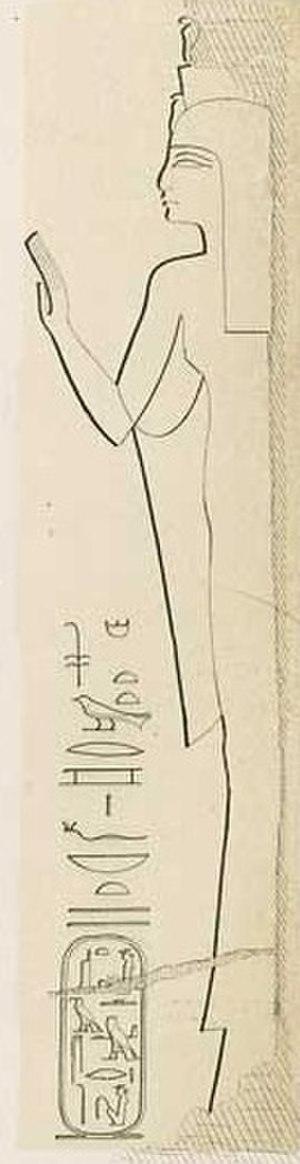
La reine Iset ou Isis, est la grande épouse royale de Ramsès III, pharaon de la XXᵉ dynastie.